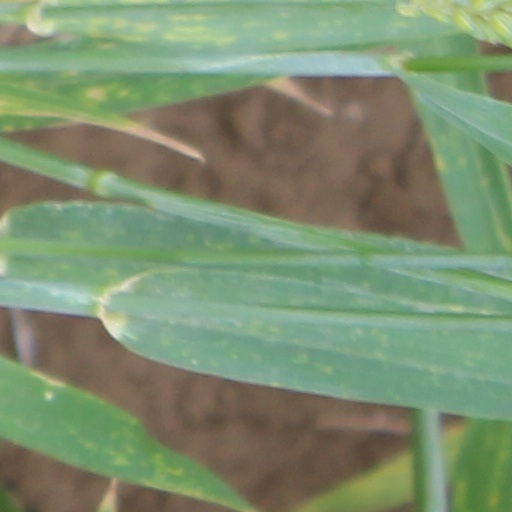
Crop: wheat